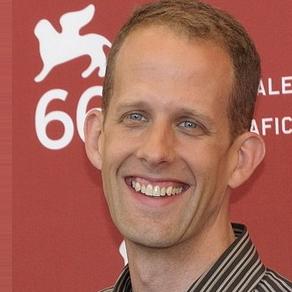
Age: 40